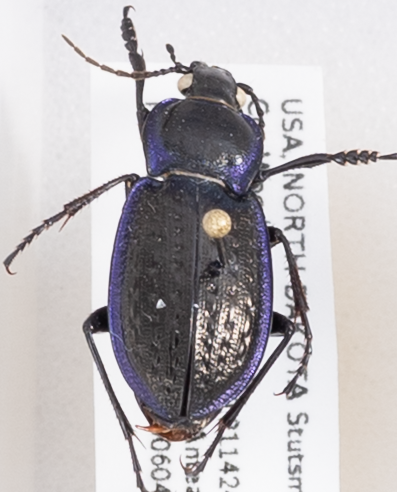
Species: Carabus serratus
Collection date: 2019-06-04
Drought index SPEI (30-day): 0.17
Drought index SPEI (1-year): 0.9
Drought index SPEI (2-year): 0.03